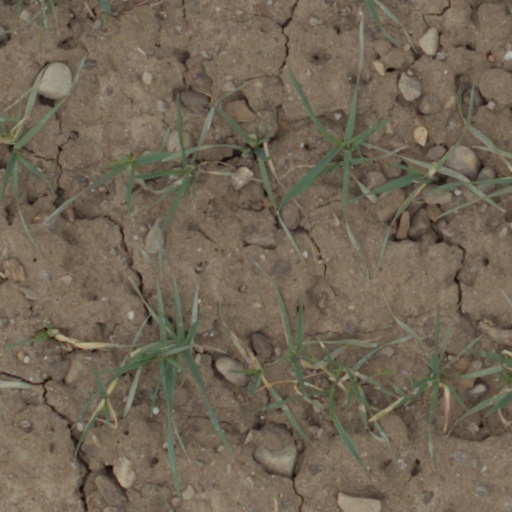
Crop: wheat